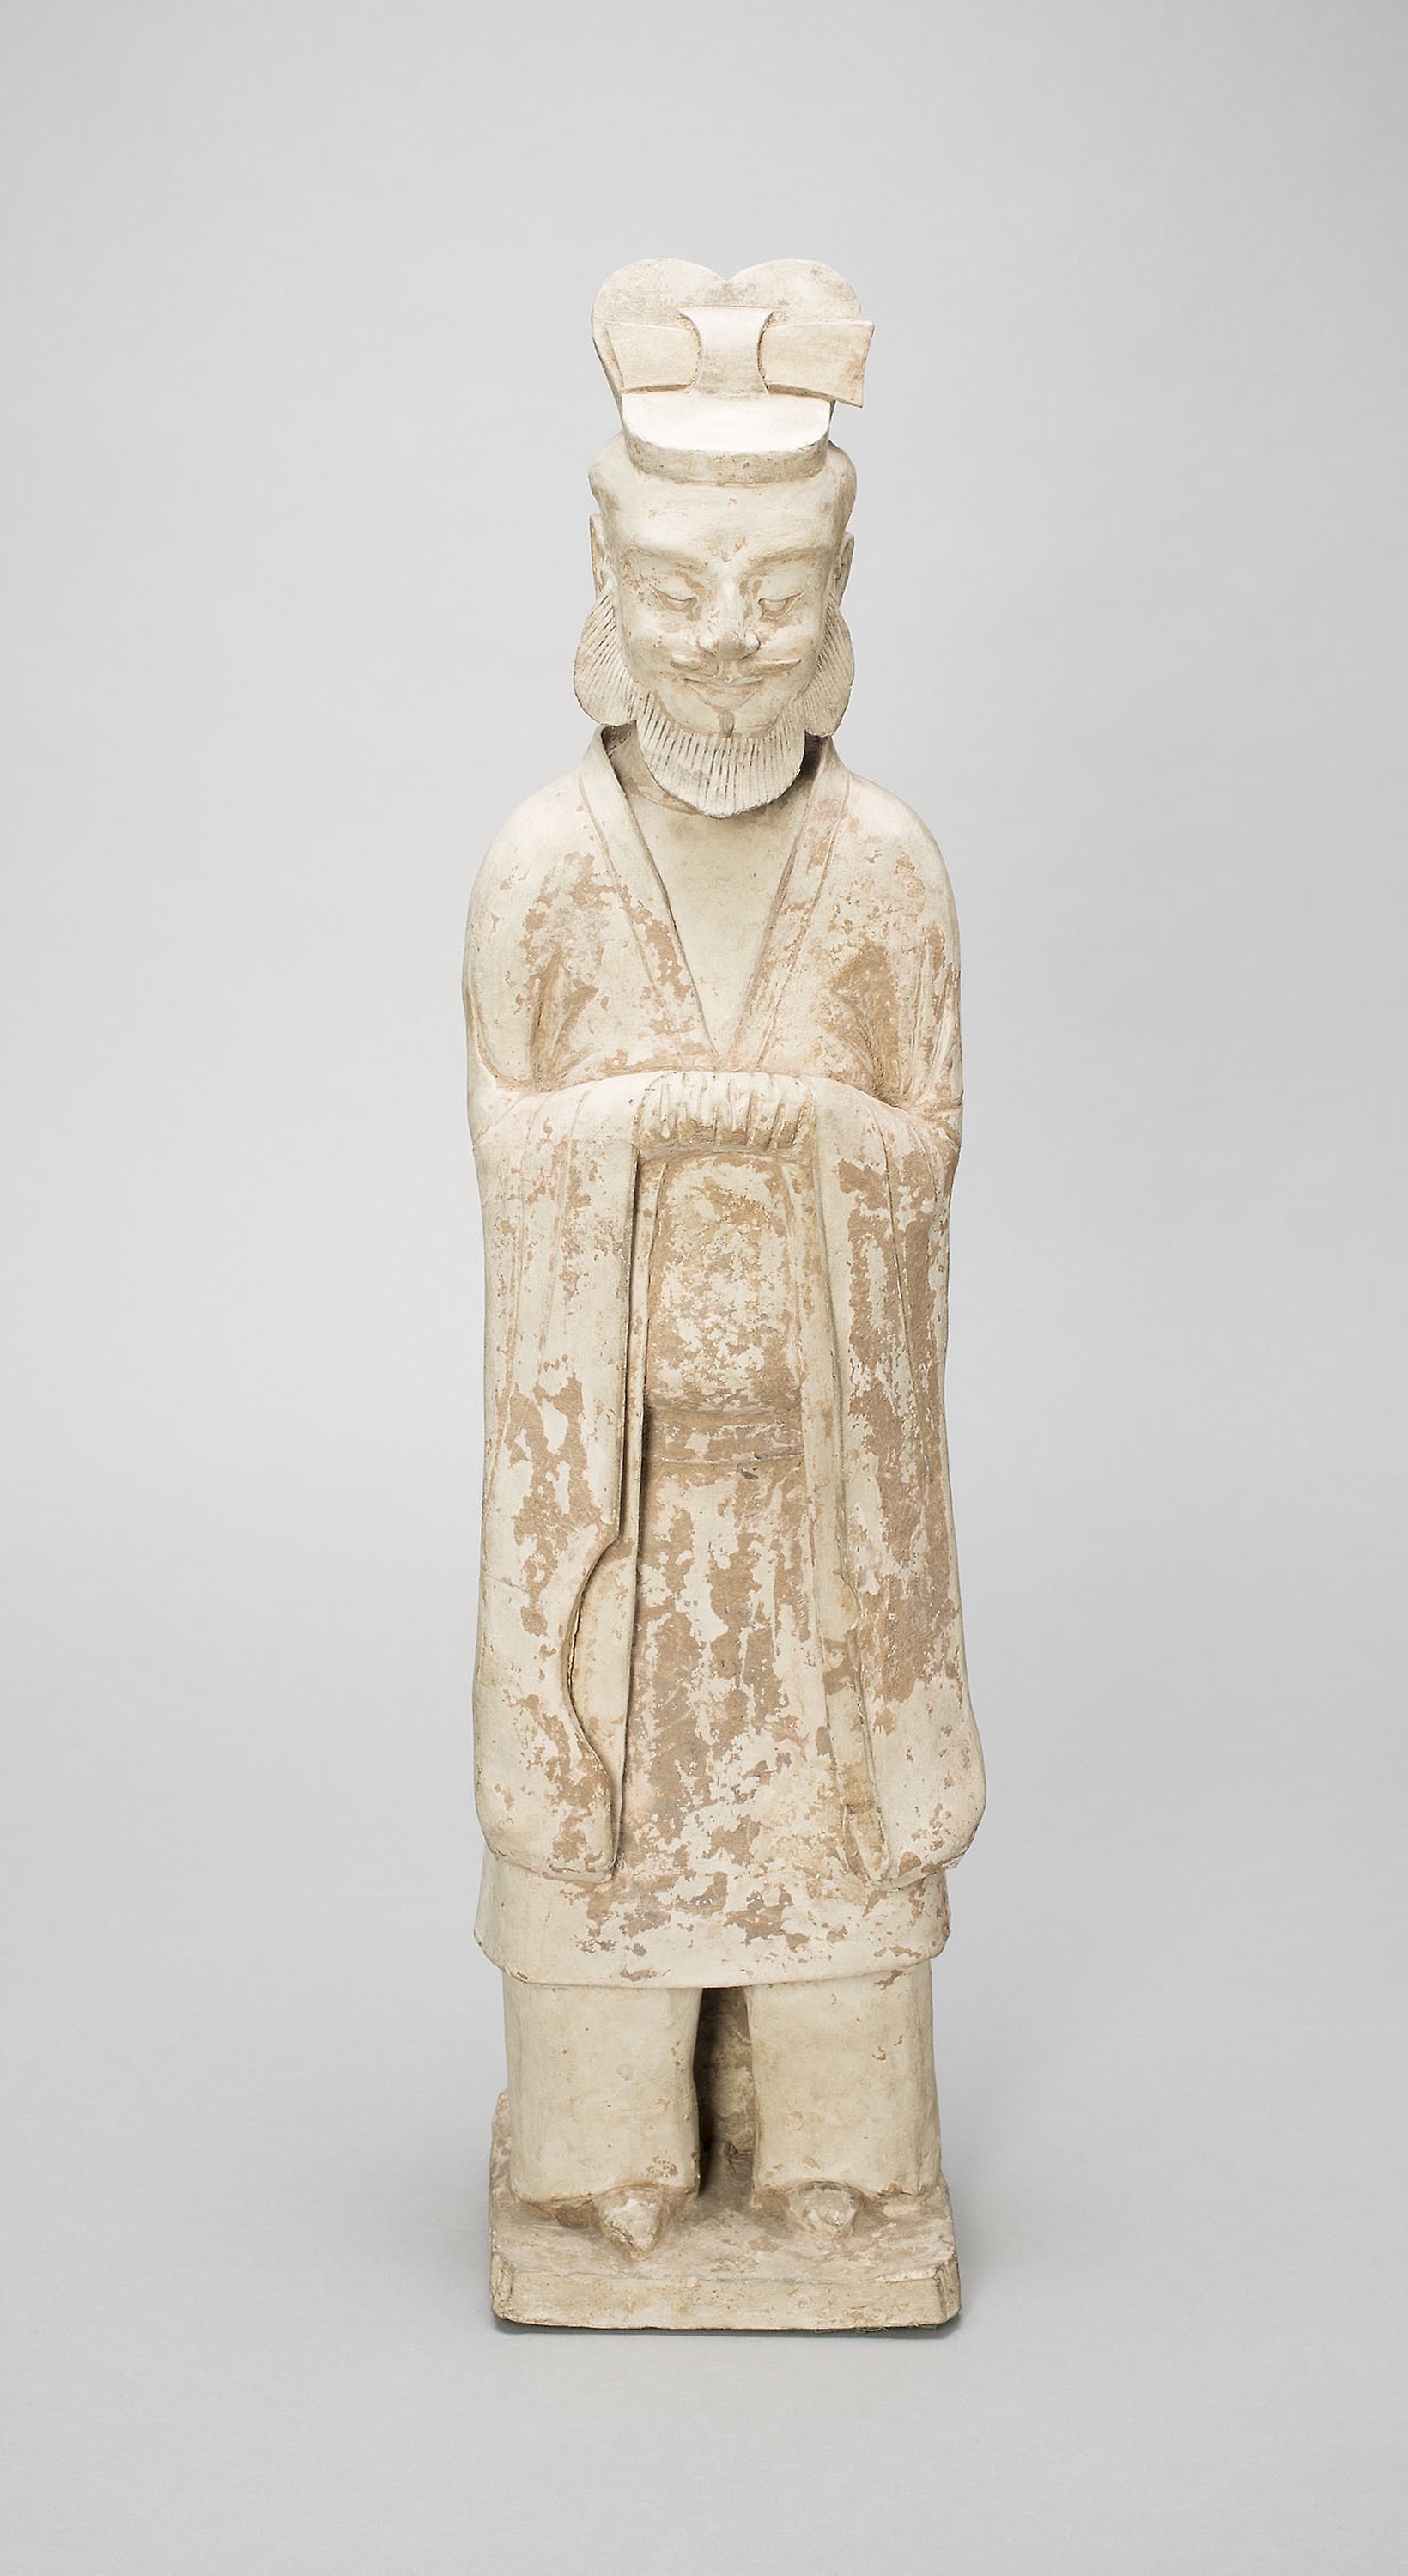
sculpture, statue, stone carving, classical sculpture, figurine, carving, art, monument, artifact, ceramic, nonbuilding structure, marble, ancient history